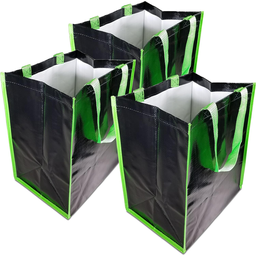
Label: plastic